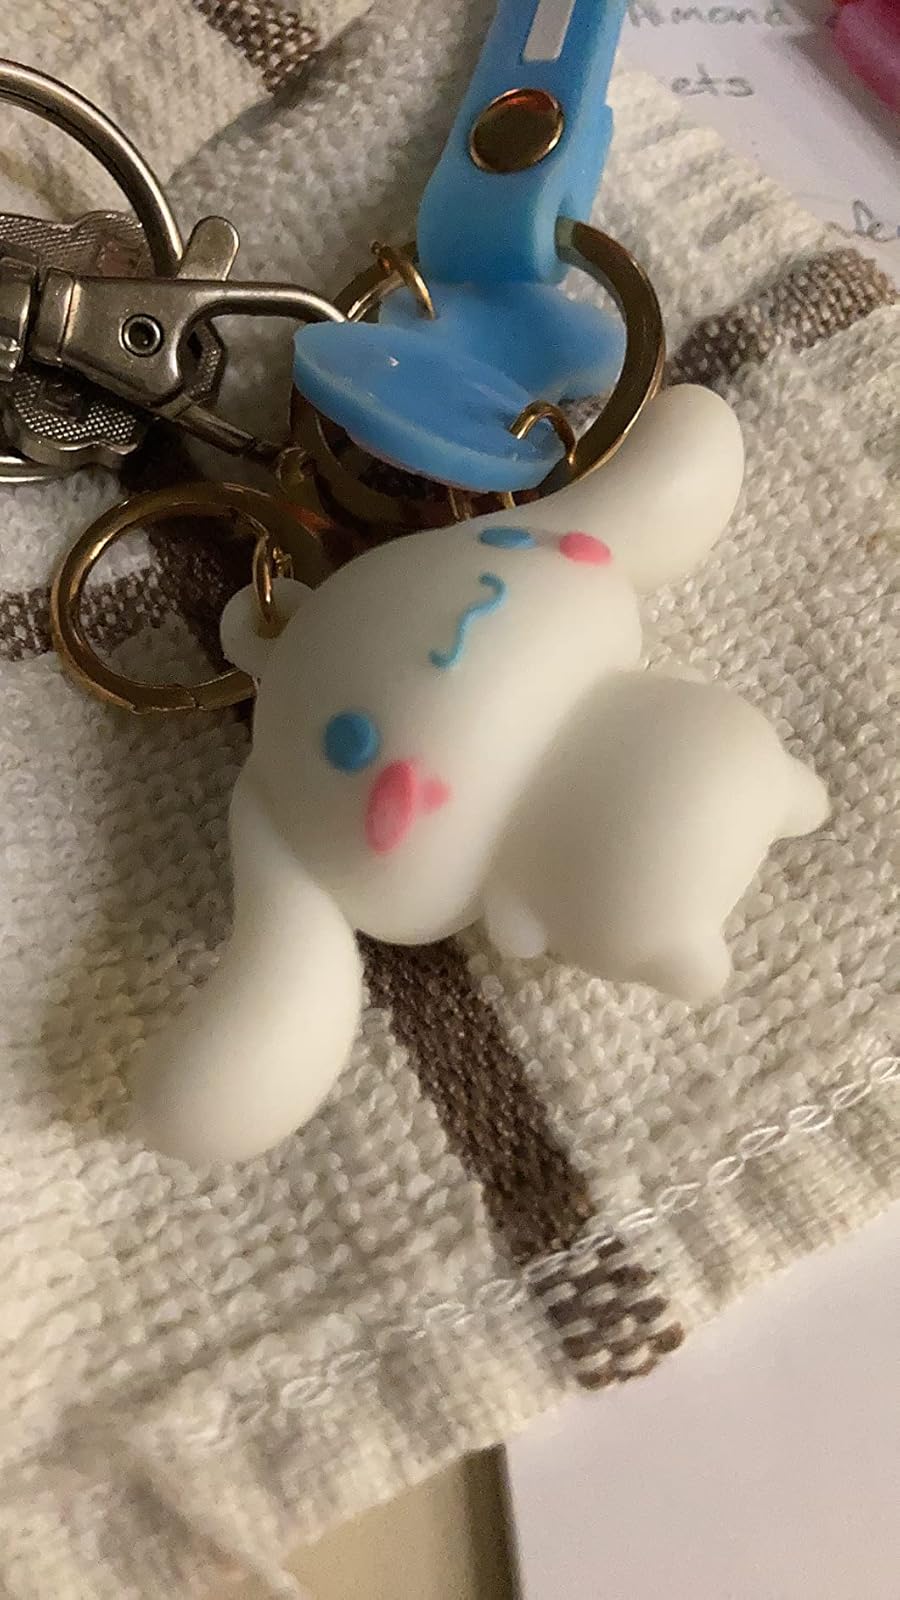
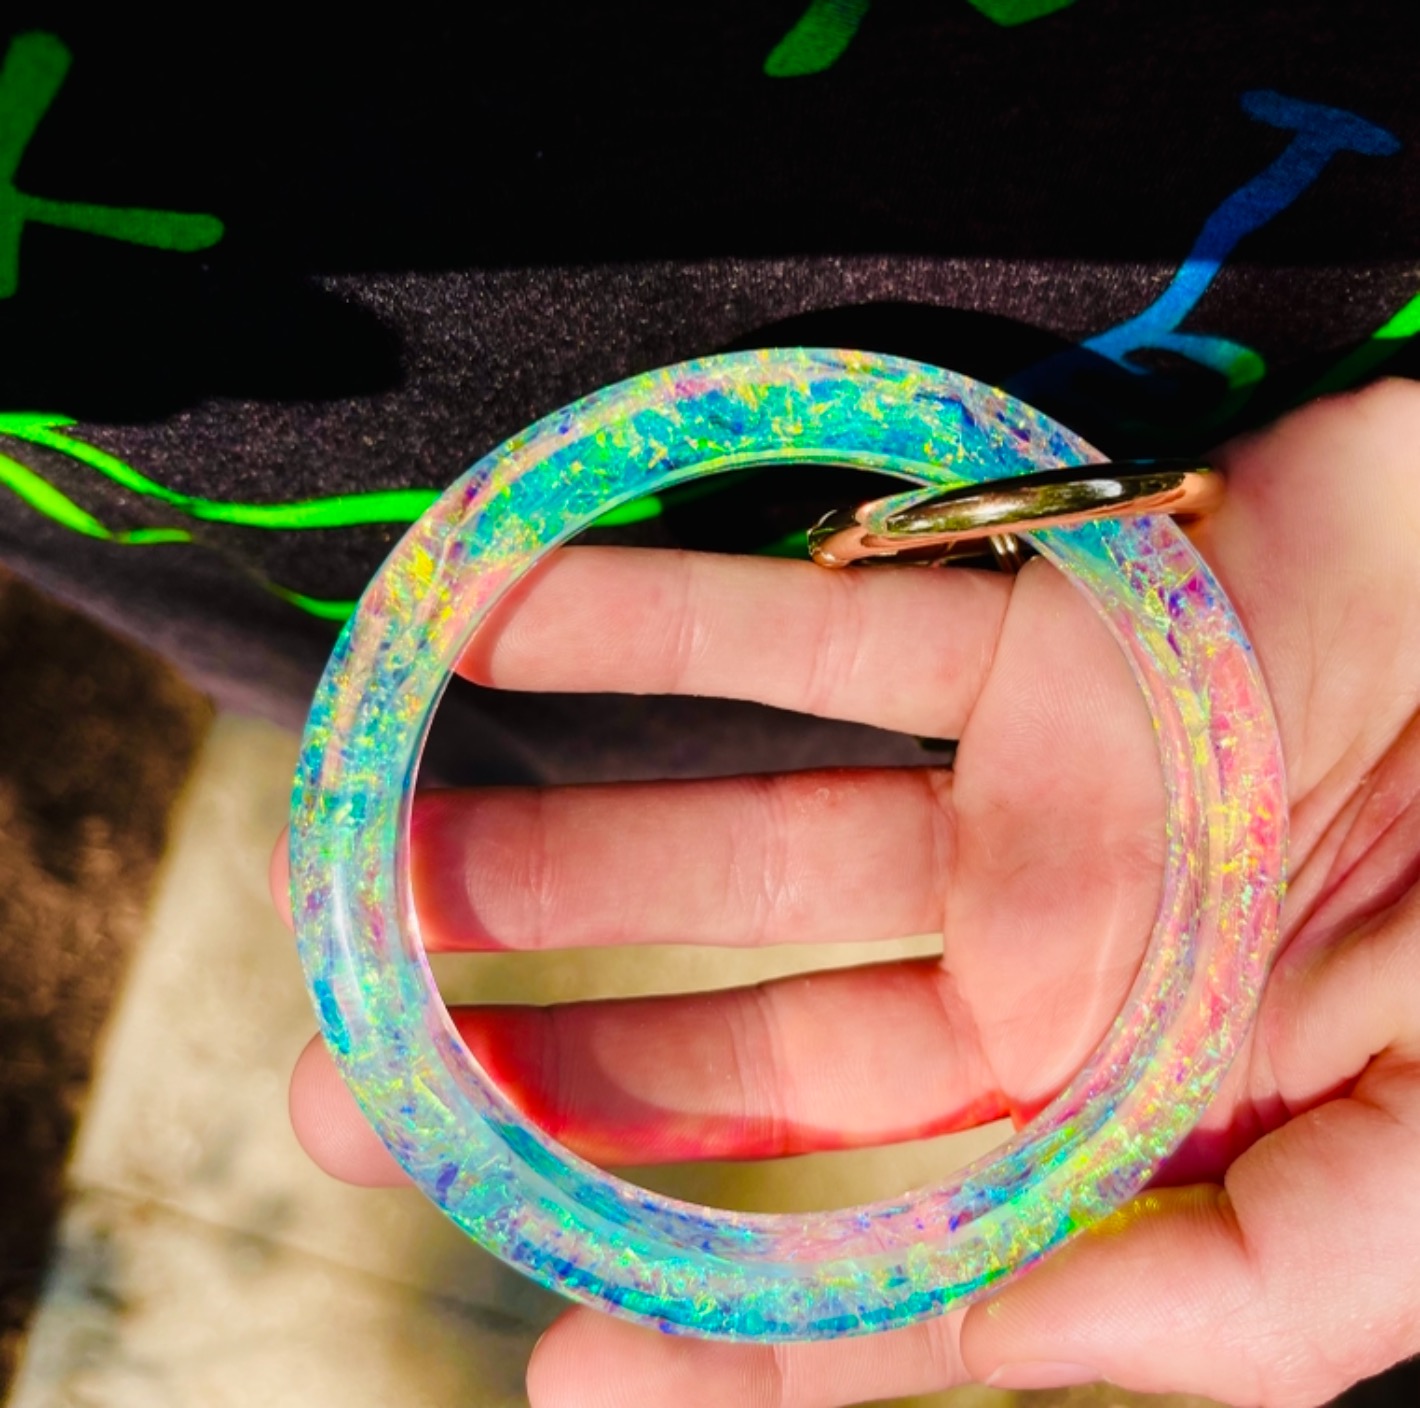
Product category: accessories_keychain
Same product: no